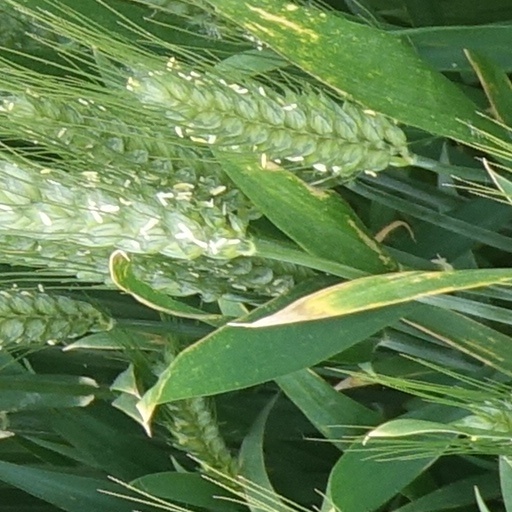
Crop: wheat